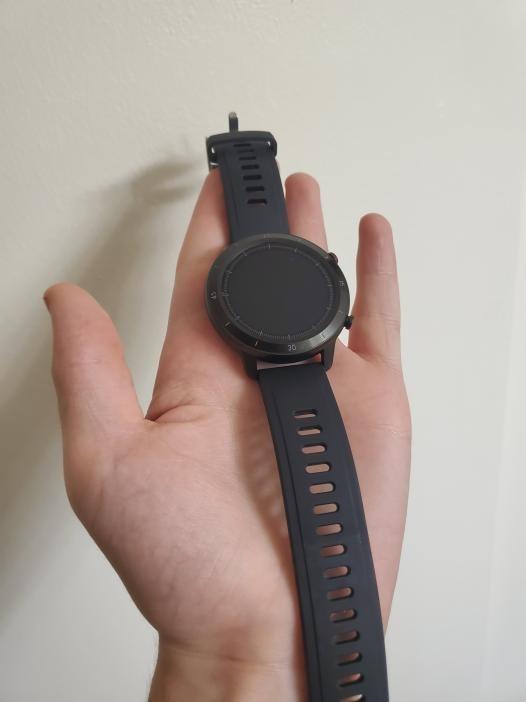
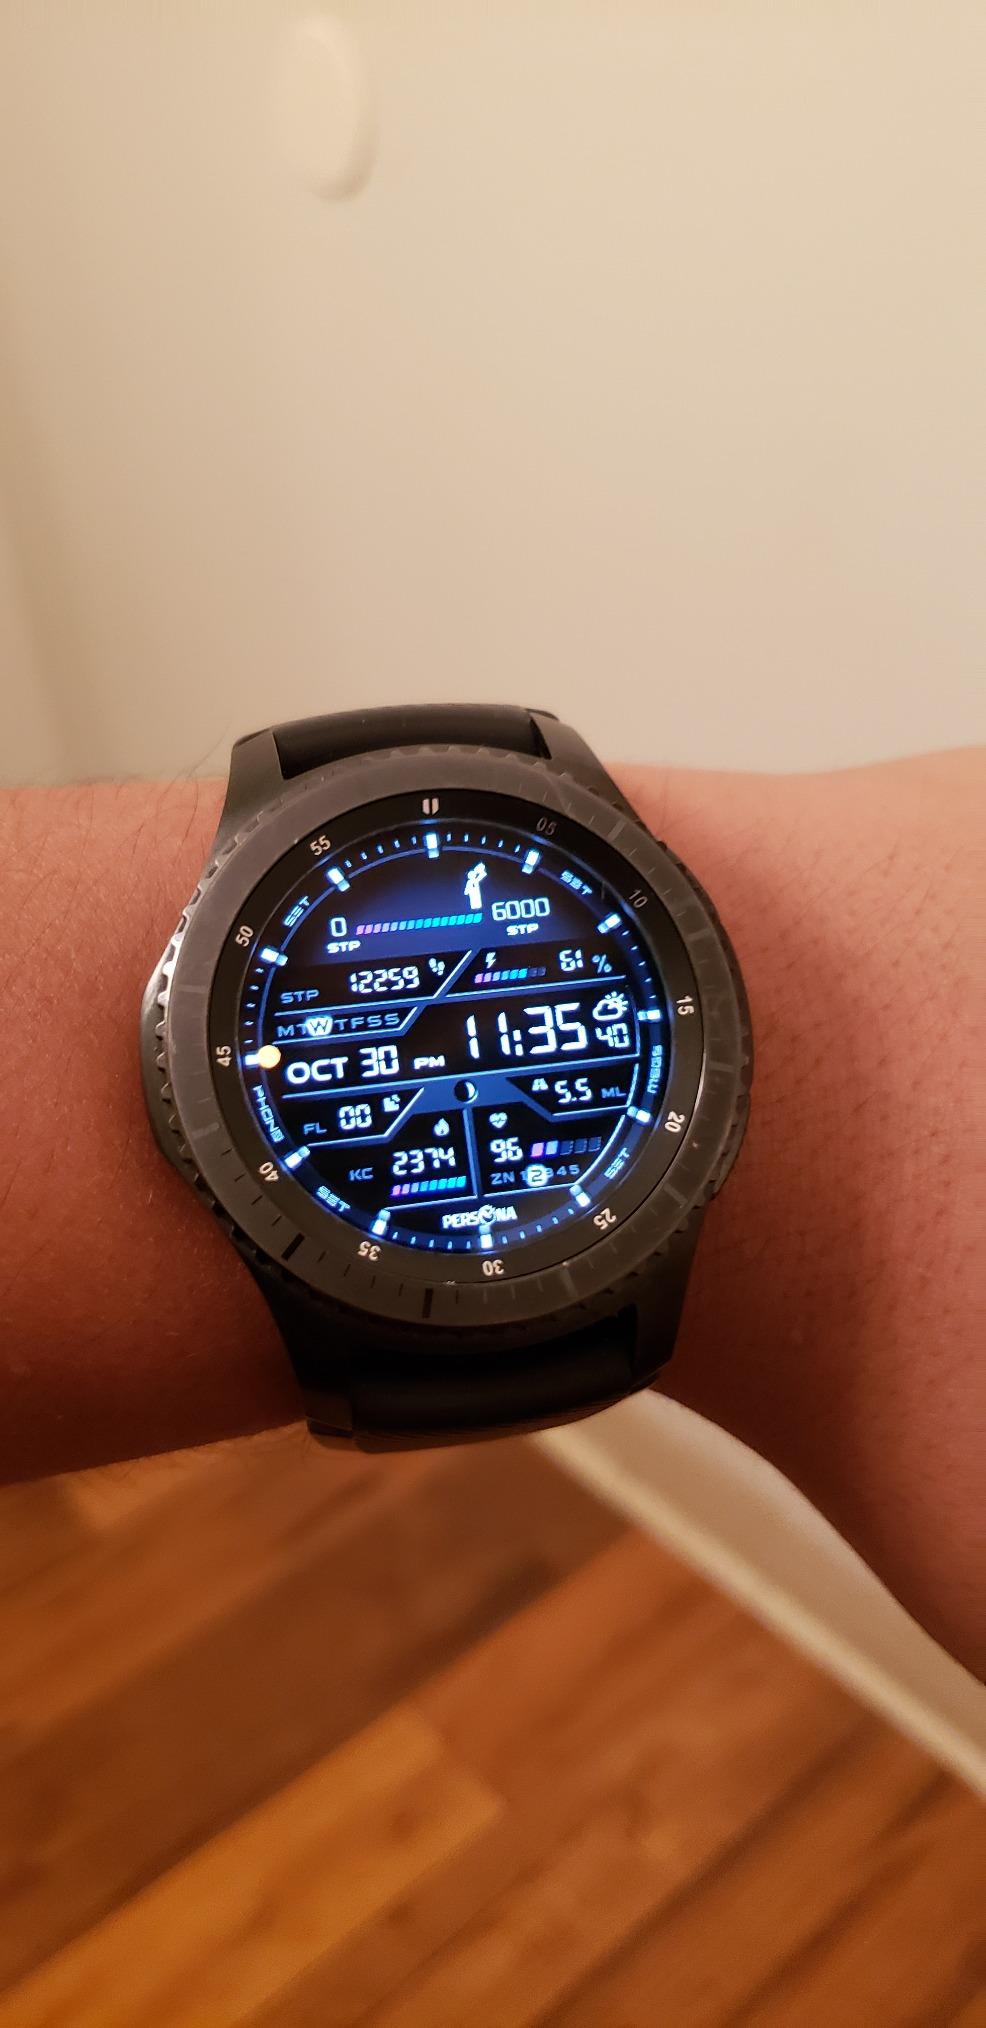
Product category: smartwatch
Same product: no